Jang Won-young

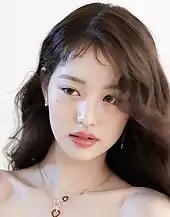
Jang promoting Fred Joaillier in a video for "Marie Claire Korea", September 2022

Ive released their first studio album, "I've Ive", in April 2023, on which Jang wrote two tracks, "Mine" and "Shine with Me". On August 18, she hosted the Friday night first concert of KCON LA 2023. A month later, Jang was announced to be the host for the 8th Asia Artist Awards with co-hosts Kang Daniel and Sung Han-bin, which would be held in December of that year. She was named by influencer marketing platform Lefty as the 13th top influencer of Paris Fashion Week, with her appearance generating an estimated media value of $3 million for Miu Miu. On October 13, Ive released their extended play, "I've Mine", on which Jang wrote the track "OTT". On November 26, it was announced that Jang would be hosting the "2023 KBS Music Bank Global Festival" alongside Rowoon on December 15.